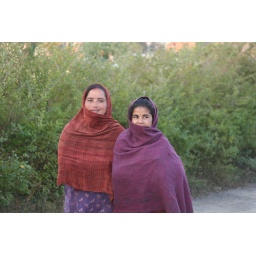
Passers by on walk to hill with forest - Tenzin